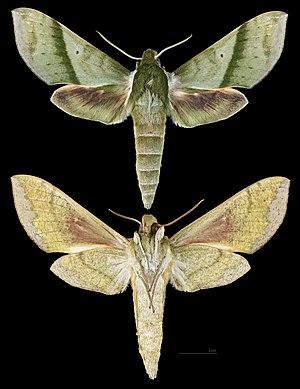
Le genre Xylophanes regroupe des lépidoptères de la famille des Sphingidae, de la sous-famille des Macroglossinae, de la tribu des Macroglossini, de la sous-tribu des Choerocampina.